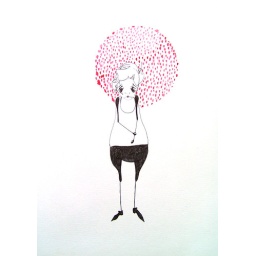
Ackward looking boy with a spotty red circle around his head